First Kitchen

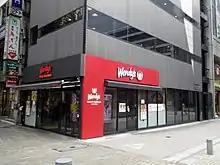
Wendy's First Kitchen Hibiya Chanter-mae store in Tokyo

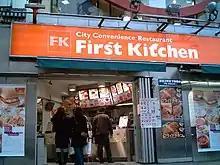
A pre-Wendy's First Kitchen in Tokyo in 2006

Its first shop opened in Ikebukuro, Tokyo in September 1977. Currently, its stores operate in 14 prefectures, in the Kantō, Chūbu, and Kinki regions. Of the 136 stores, about 100 exist in Kantō as of June 1, 2016. The chain was acquired by Wendy's Japan from Suntory Holdings on June 1, 2016, and now operates under the name Wendy's First Kitchen as a result of its acquisition.